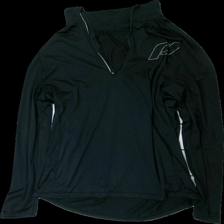
View: front
Type: Training top
Category: Unisex
Brand: Missing
Colors: Black
Material: 100% polyester
Cut: Regular
Season: All
Trend: Sports
Damage: Broken zipper
Damage location: top center
Price range: <50
Recommended usage: Export
Description: Black training top in polyester, zipper is broken
Comment: Broken zipper